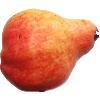
Label: red_pear